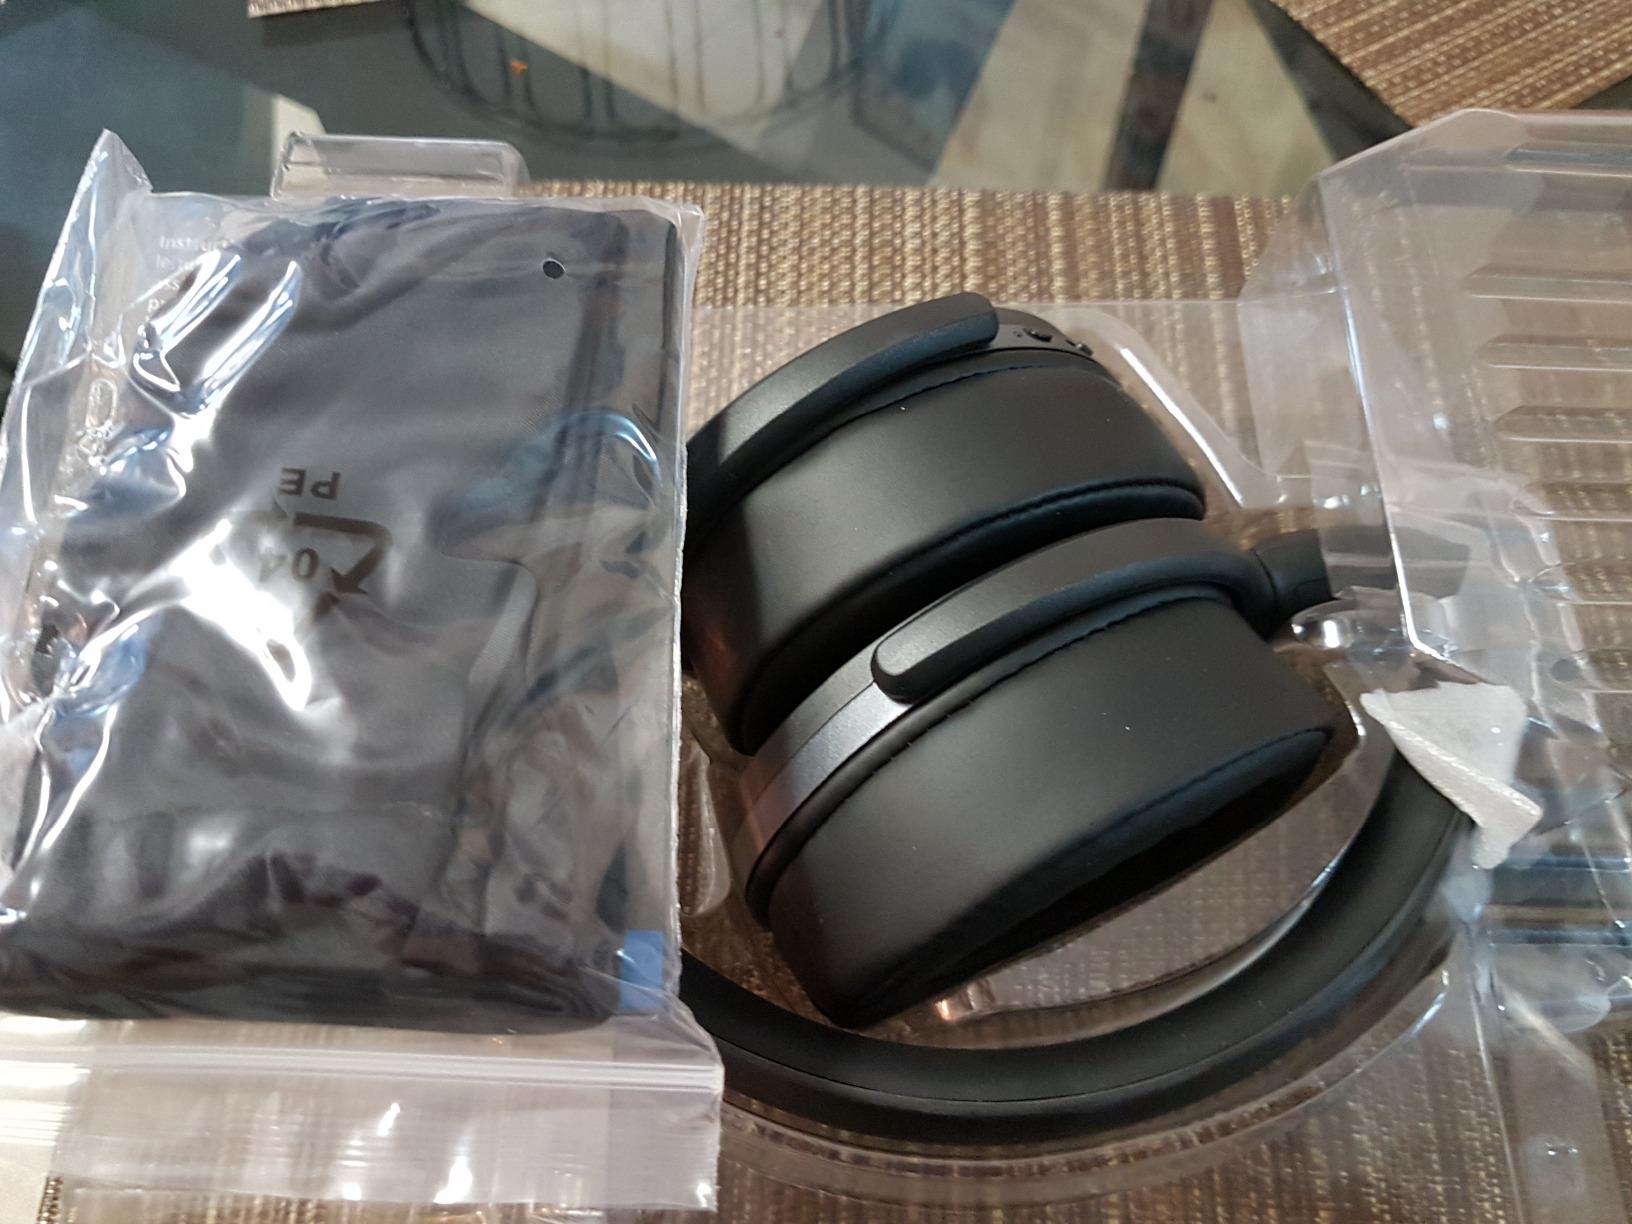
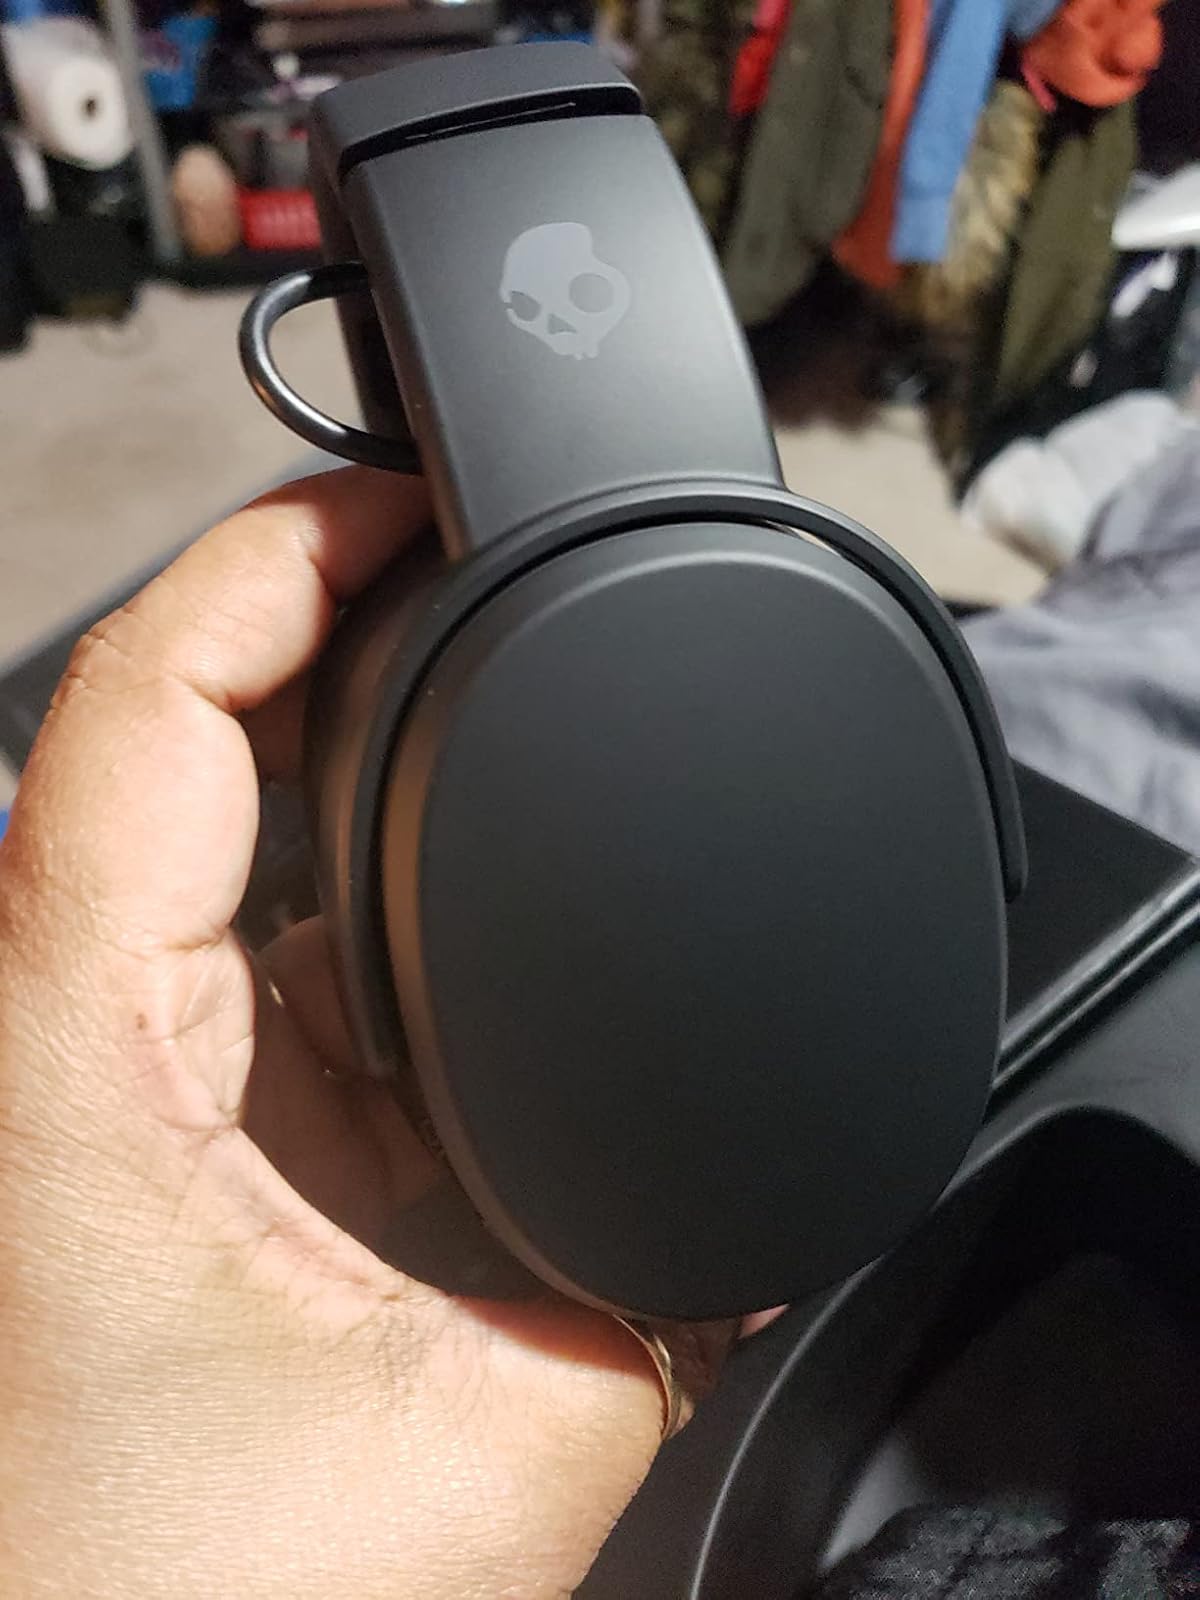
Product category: headphones
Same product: no